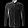
Label: Shirt